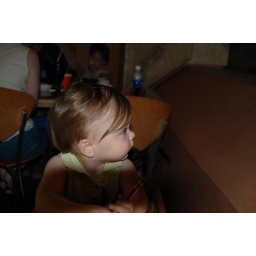
for supper we had a table by the big aquarium windows. Ivy just loved looking at the fish